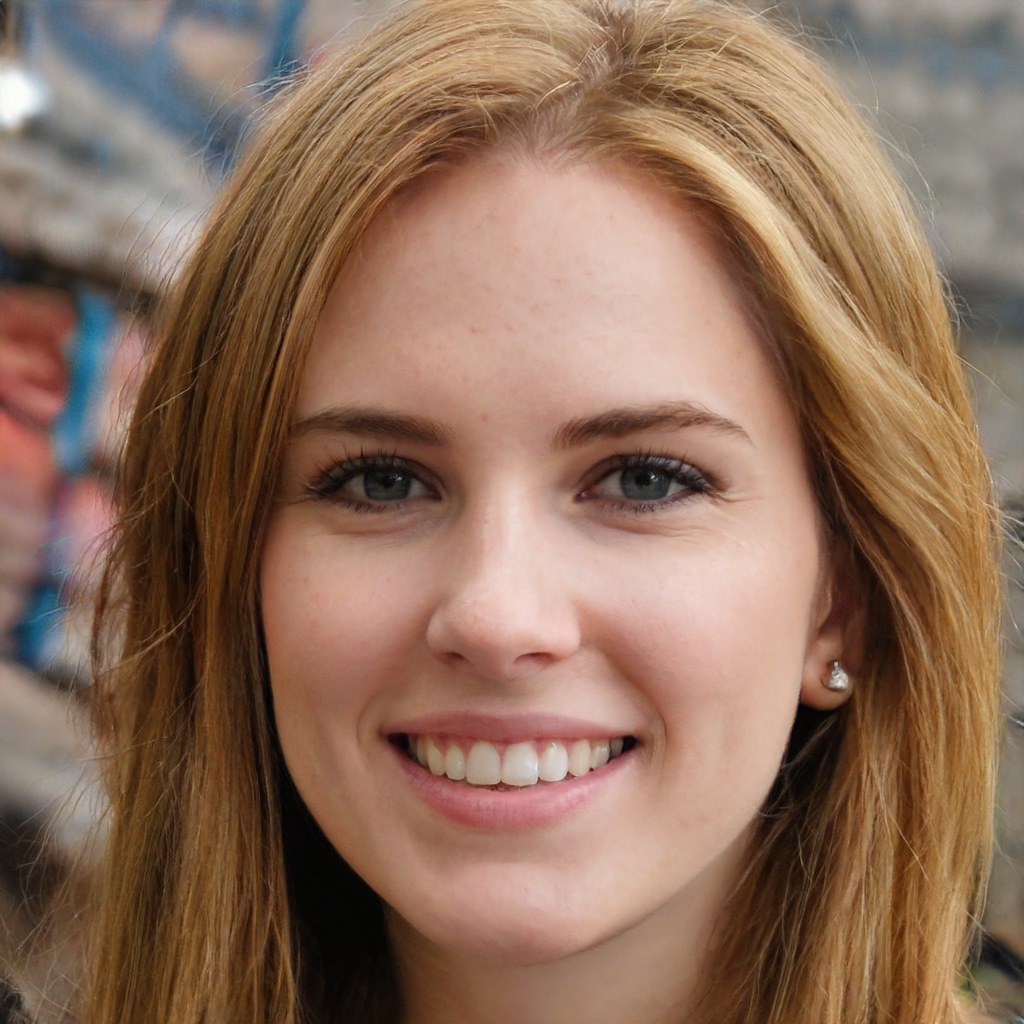
Label: Colored